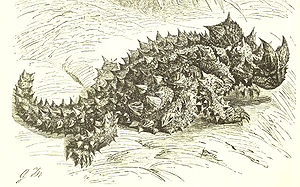
Molok (øgle) / Selvforsvar
Illustration fra Lydekker's The Royal Natural History
Molok eller Tornet djævel er en australsk øgle i agam-familien. Det er den eneste art i slægten Moloch som derved er monotypisk.